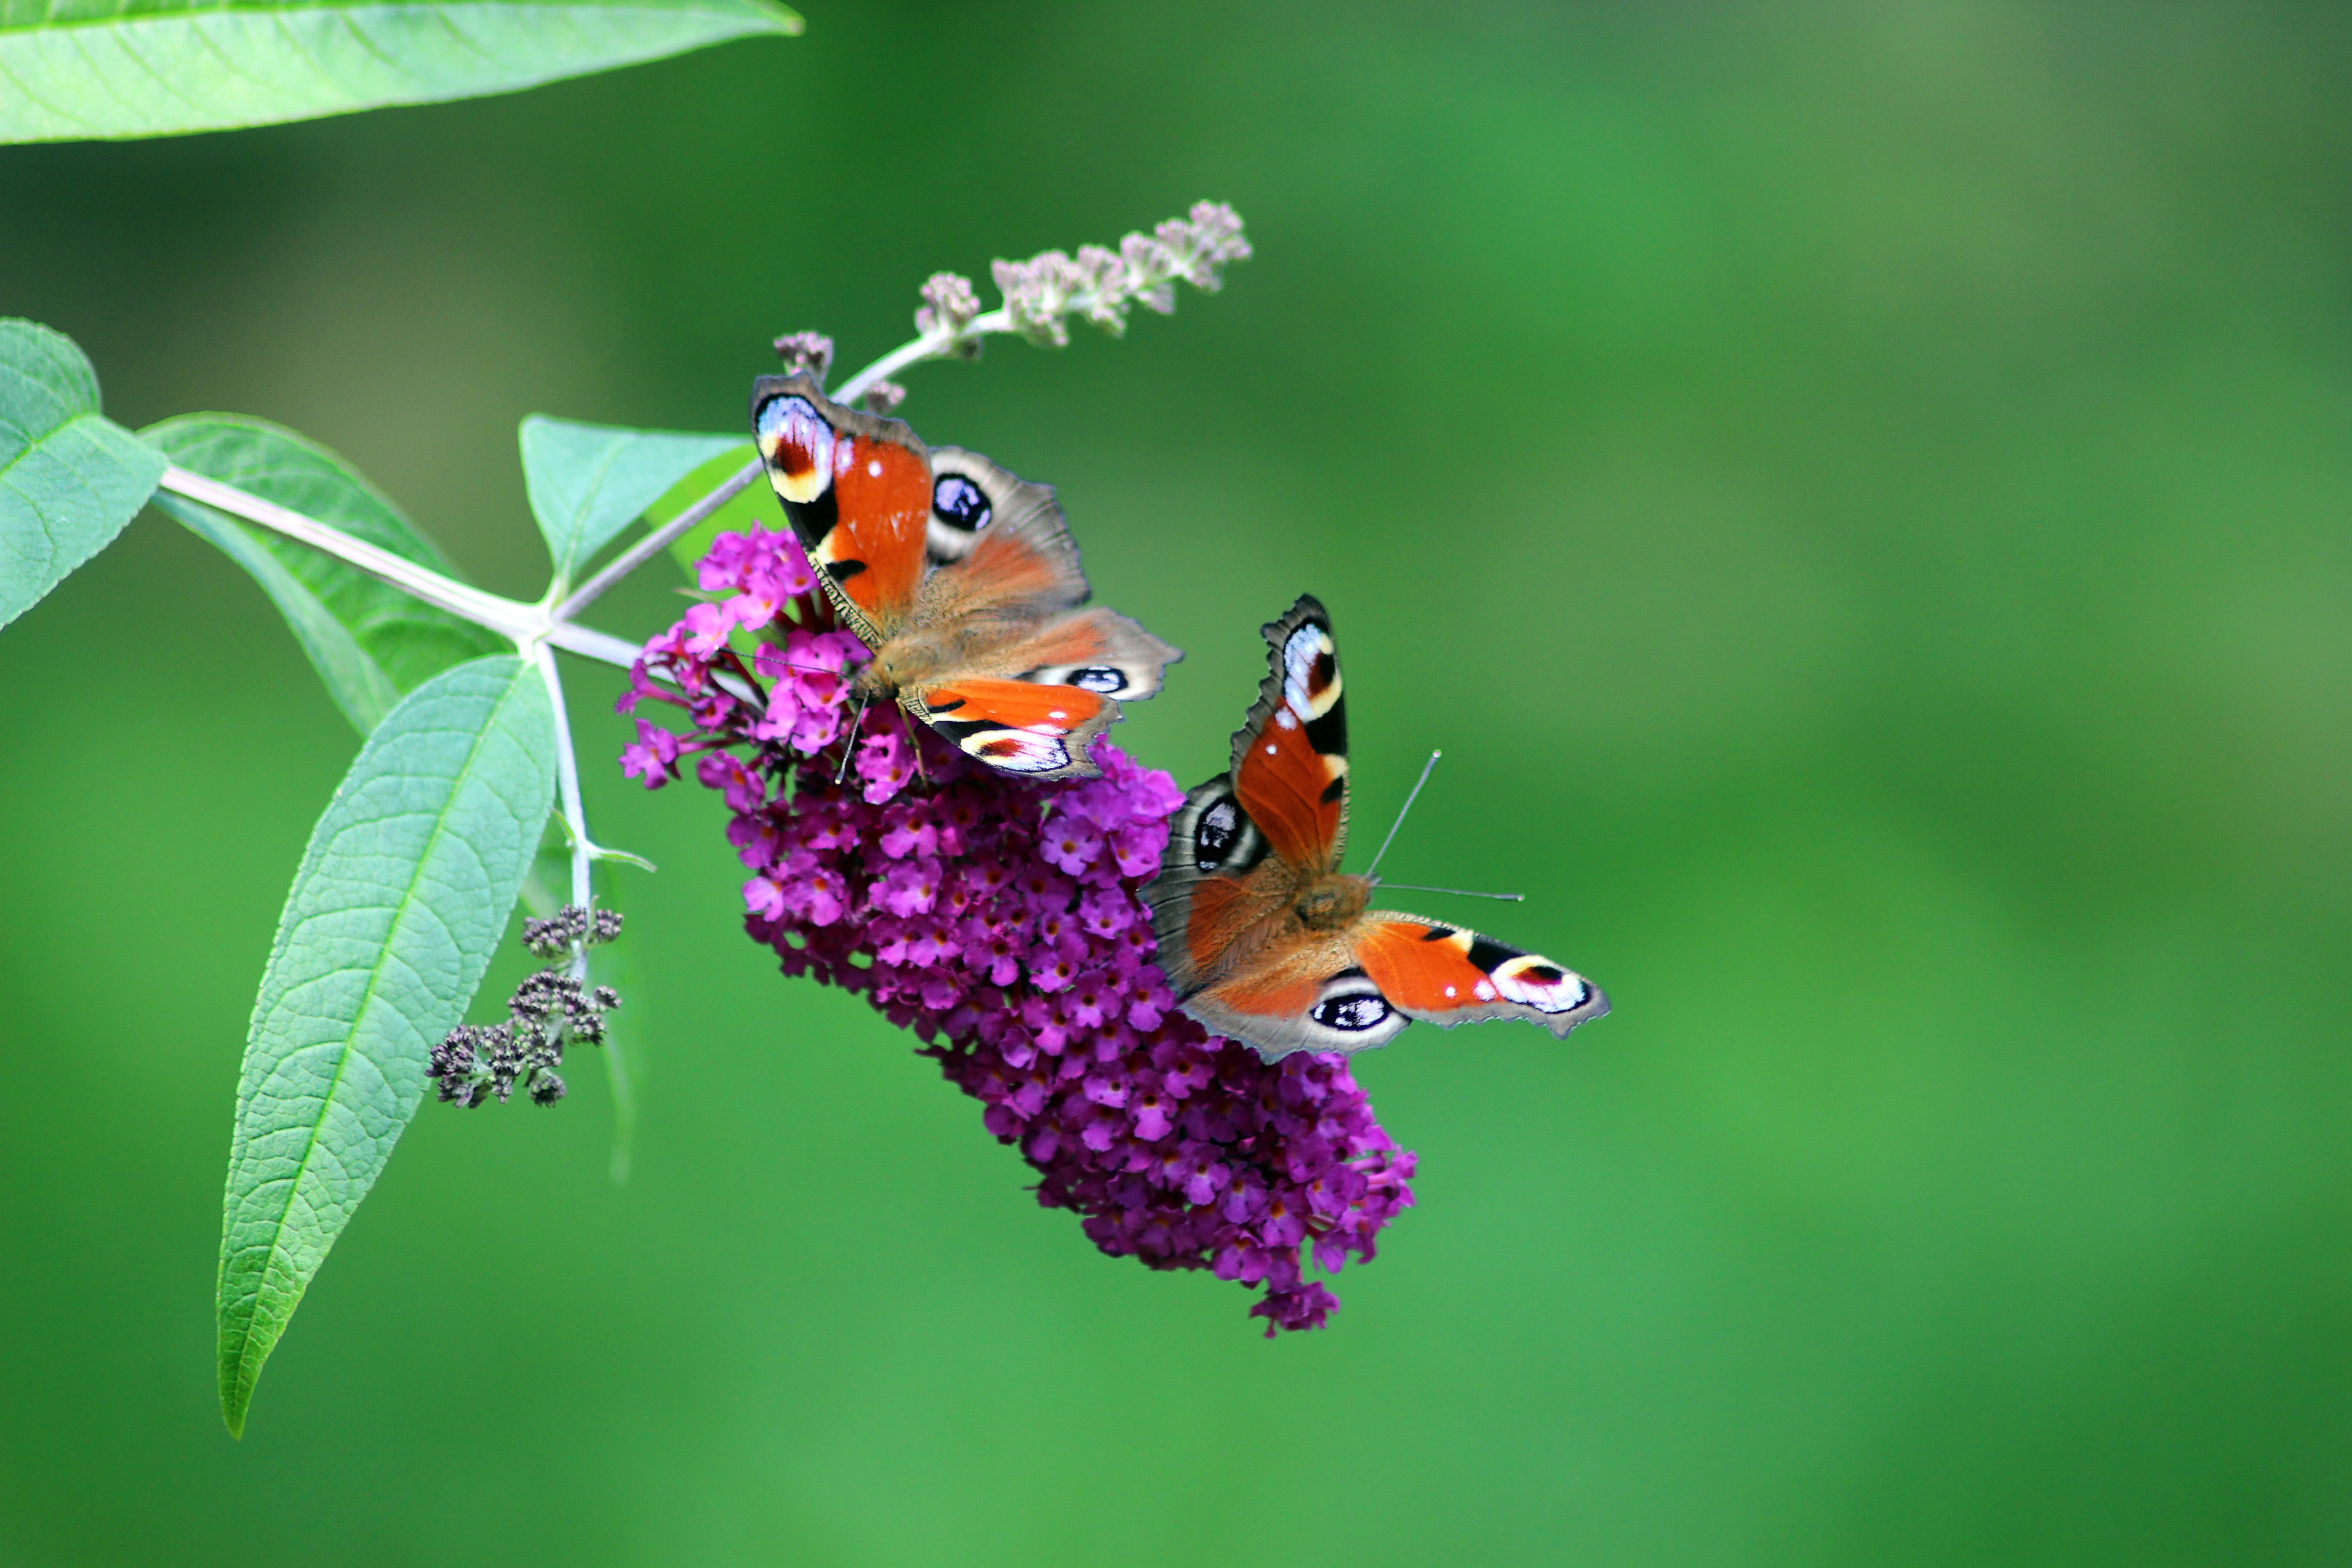
nature, photography, leaf, flower, green, insect, botany, butterfly, flora, fauna, invertebrate, close up, butterflies, nectar, macro photography, edelfalter, pollinator, nature tagpfauenauge, insect butterfly, moths and butterflies